Bremen-Schönebeck station

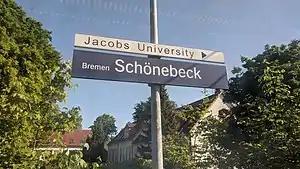
Bremen-Schönebeck station in 2020

Bremen-Schönebeck is a railway station serving the Schönebeck district of Bremen. The station is located on the Bremen-Vegesack–Bremen railway line.